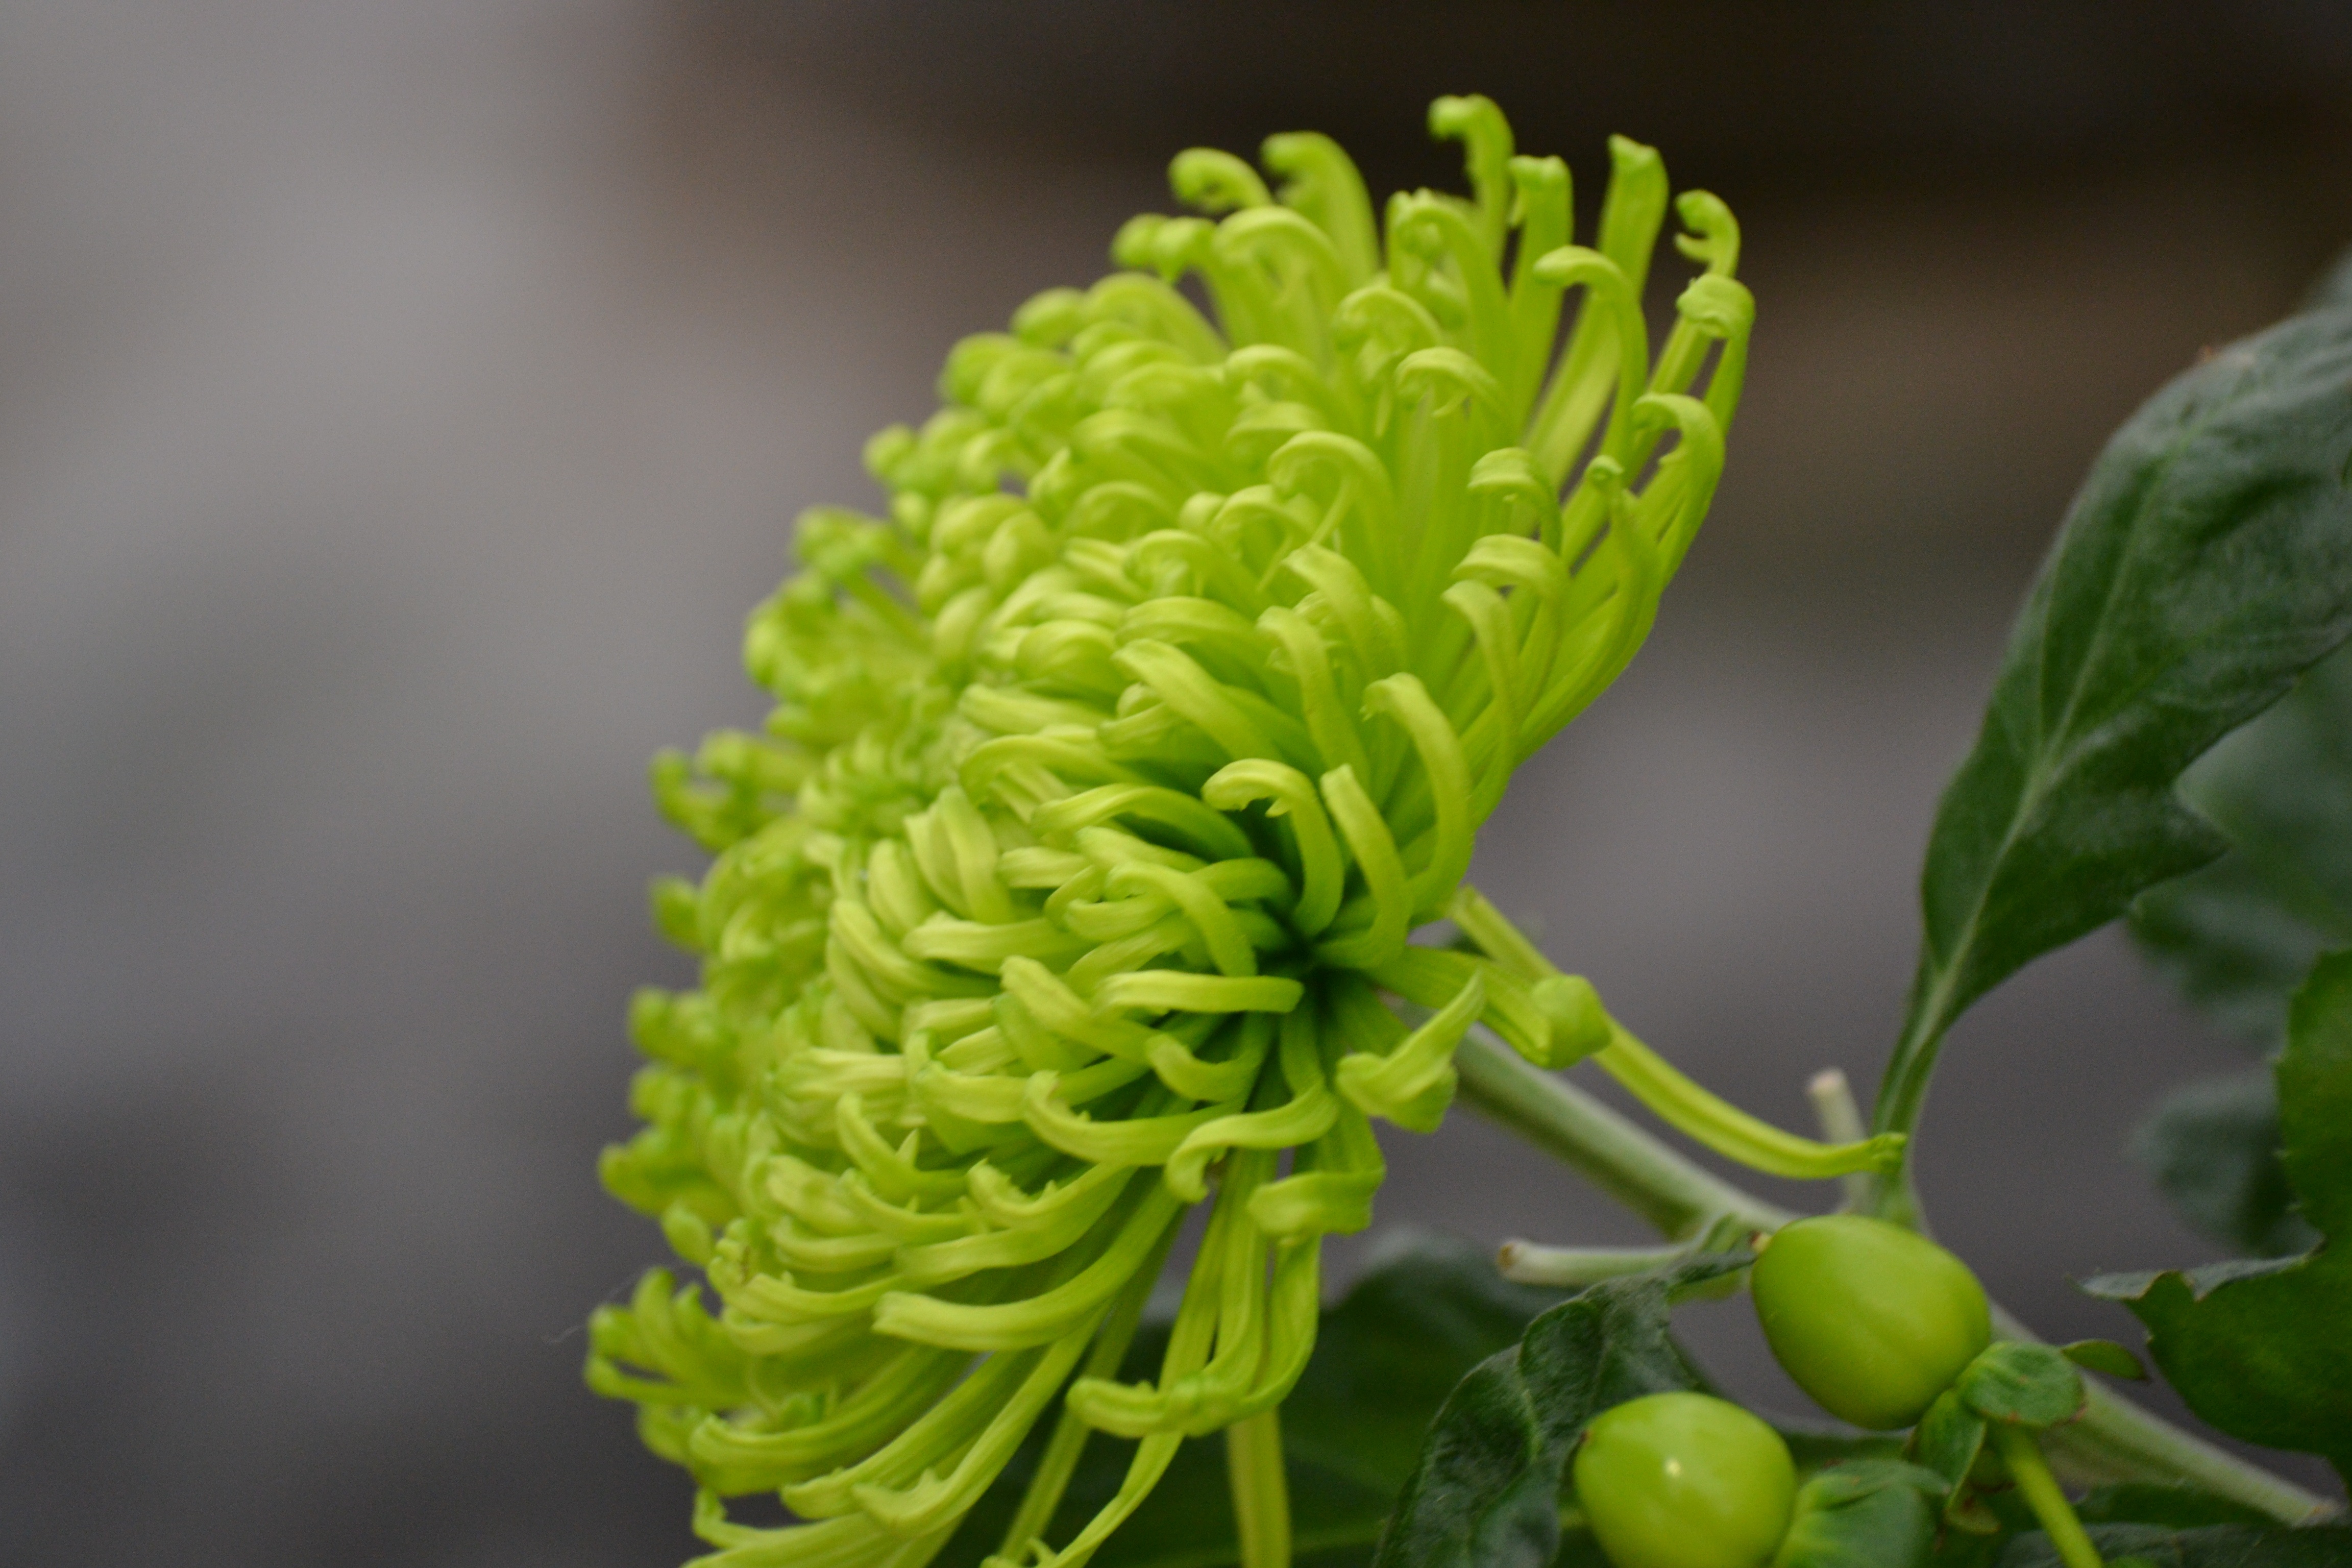
blossom, plant, leaf, flower, bloom, food, spring, green, produce, vegetable, botany, yellow, close, flora, close up, bud, macro photography, flowering plant, plant stem, land plant